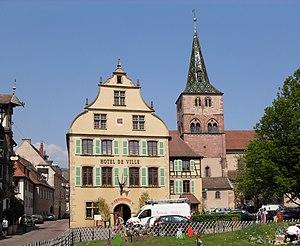
L'hôtel de ville de Turckheim
Ce tableau présente la liste de tous les monuments historiques de Turckheim, classés ou inscrits.
L'hôtel de ville de Turckheim est un monument historique situé à Turckheim, dans le département français du Haut-Rhin.